37th G8 summit

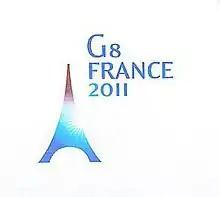
Official logo

The 37th G8 summit was held on 26–27 May 2011 in Deauville, France.